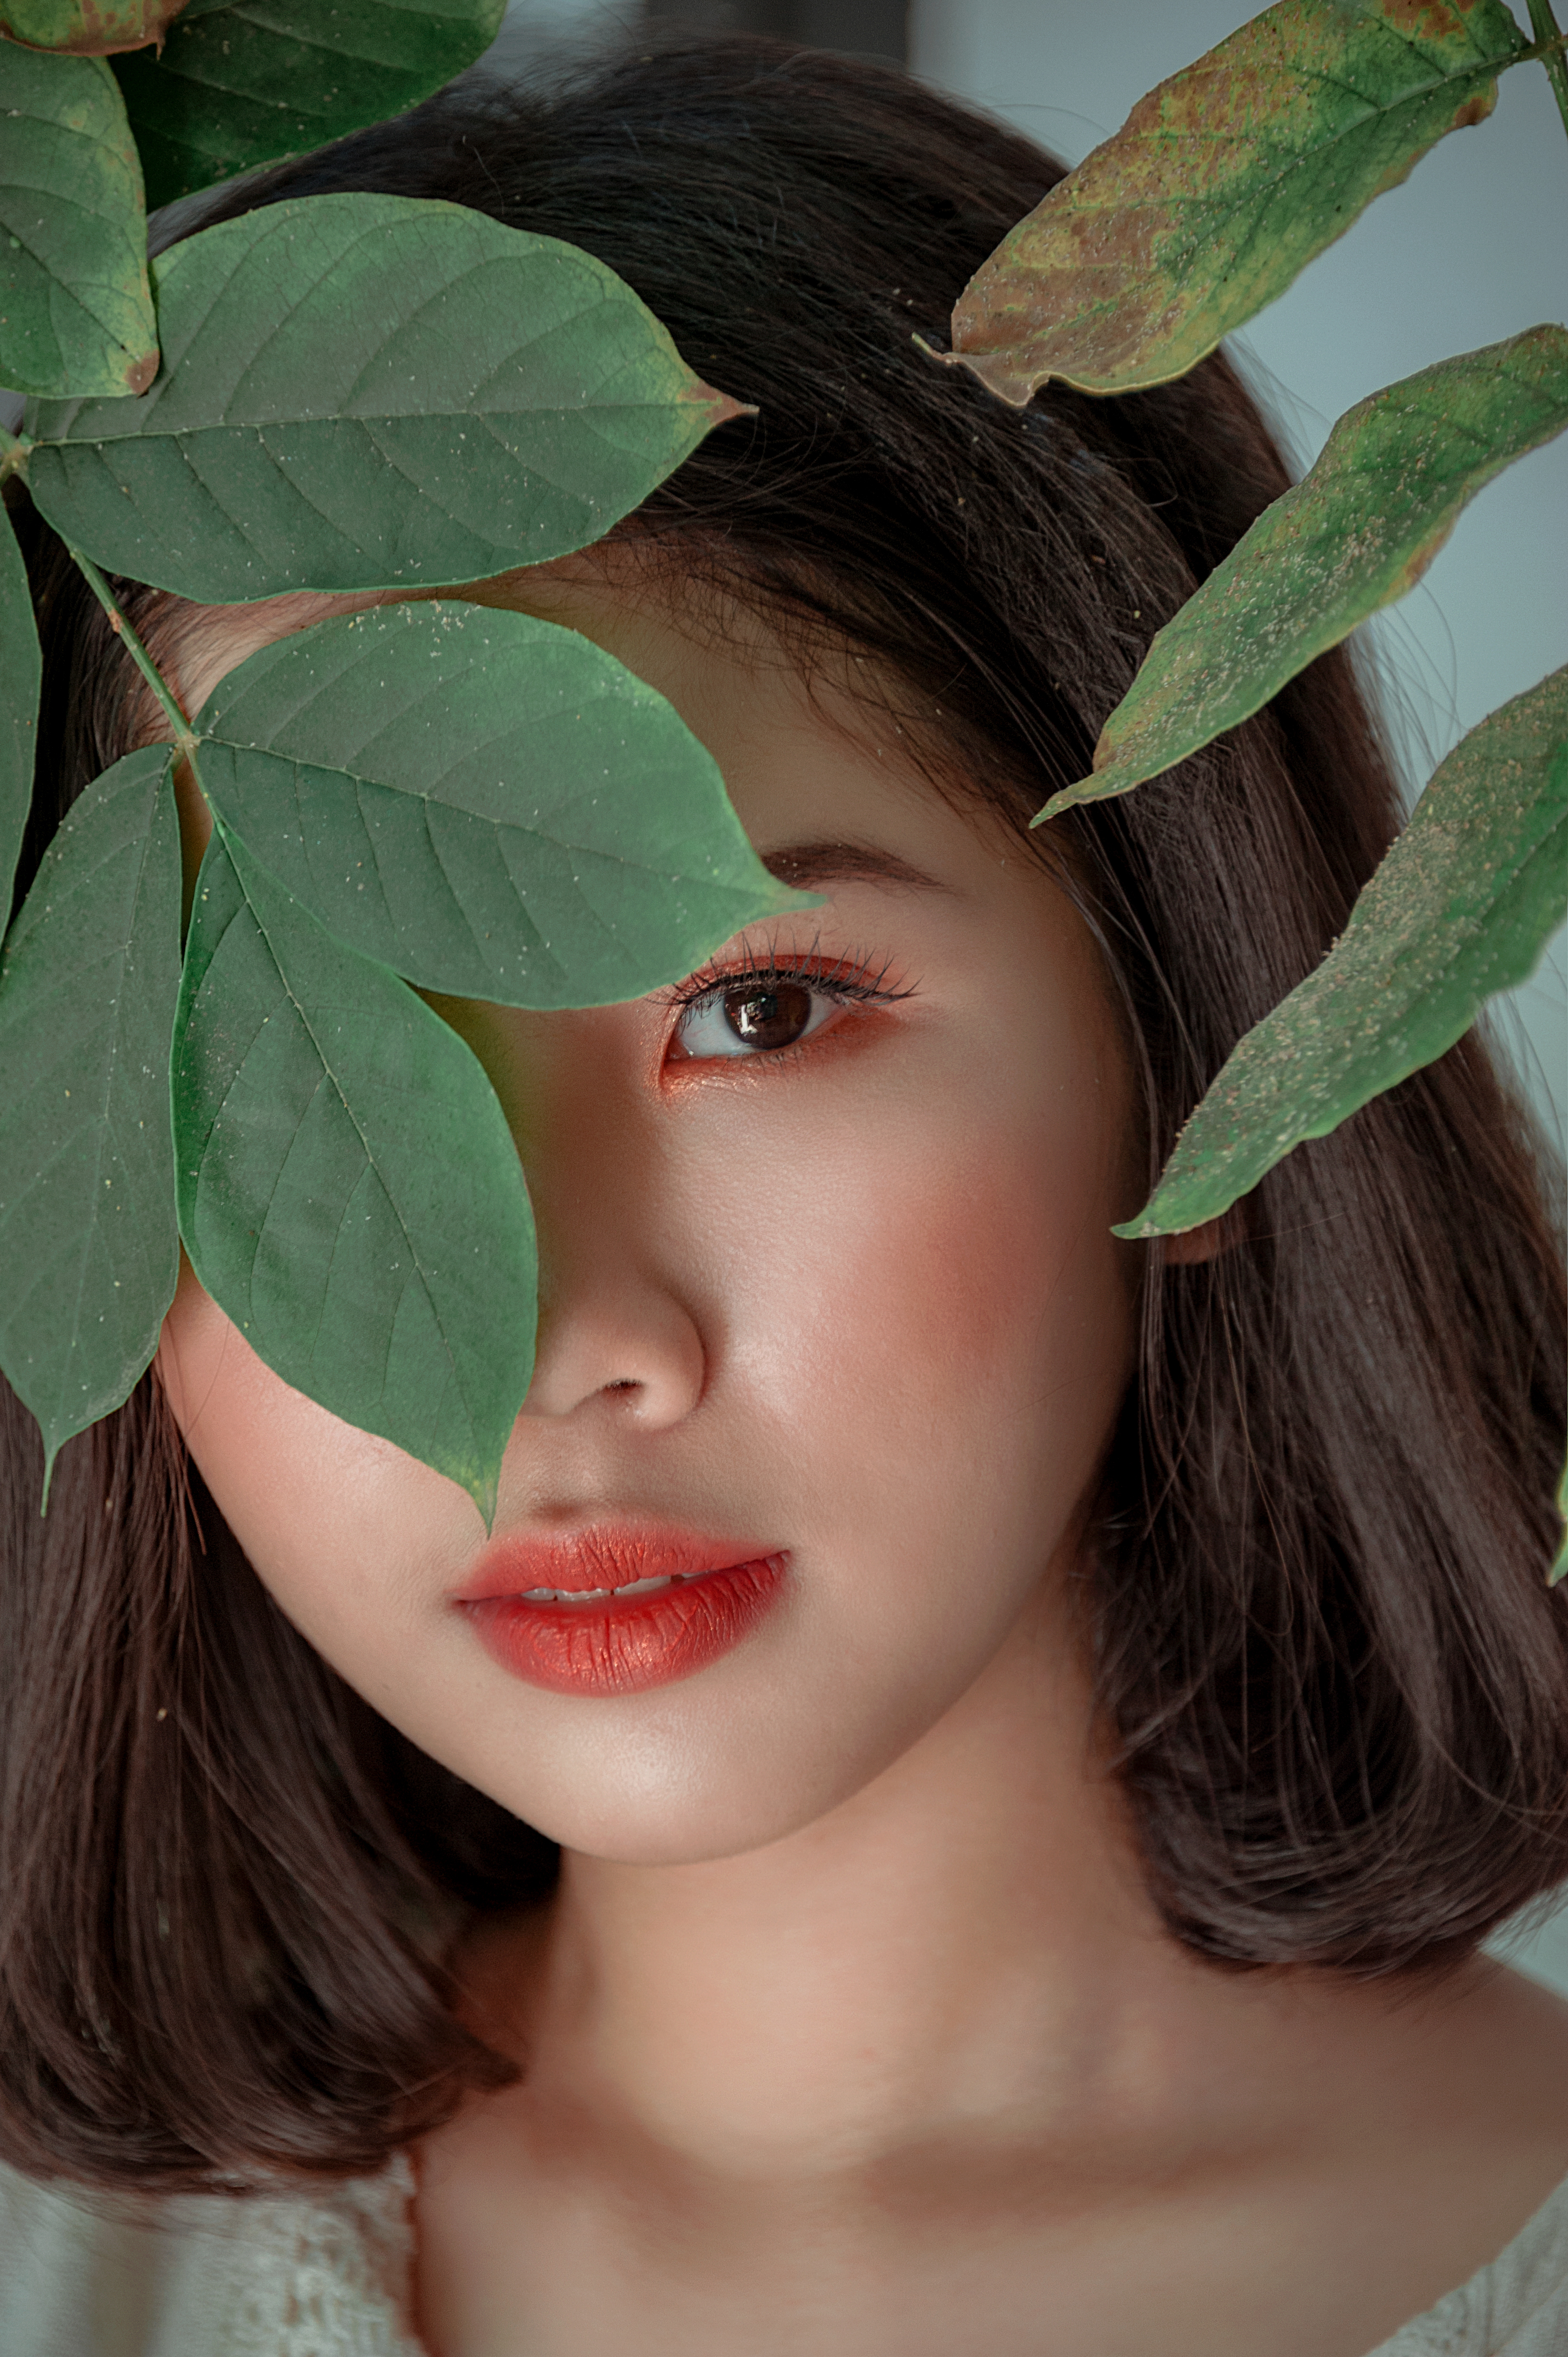
love, cute, portrait, beautiful, happy, girl, art, green, face, beauty, eye, lip, black hair, headgear, hair accessory, brown hair, flower